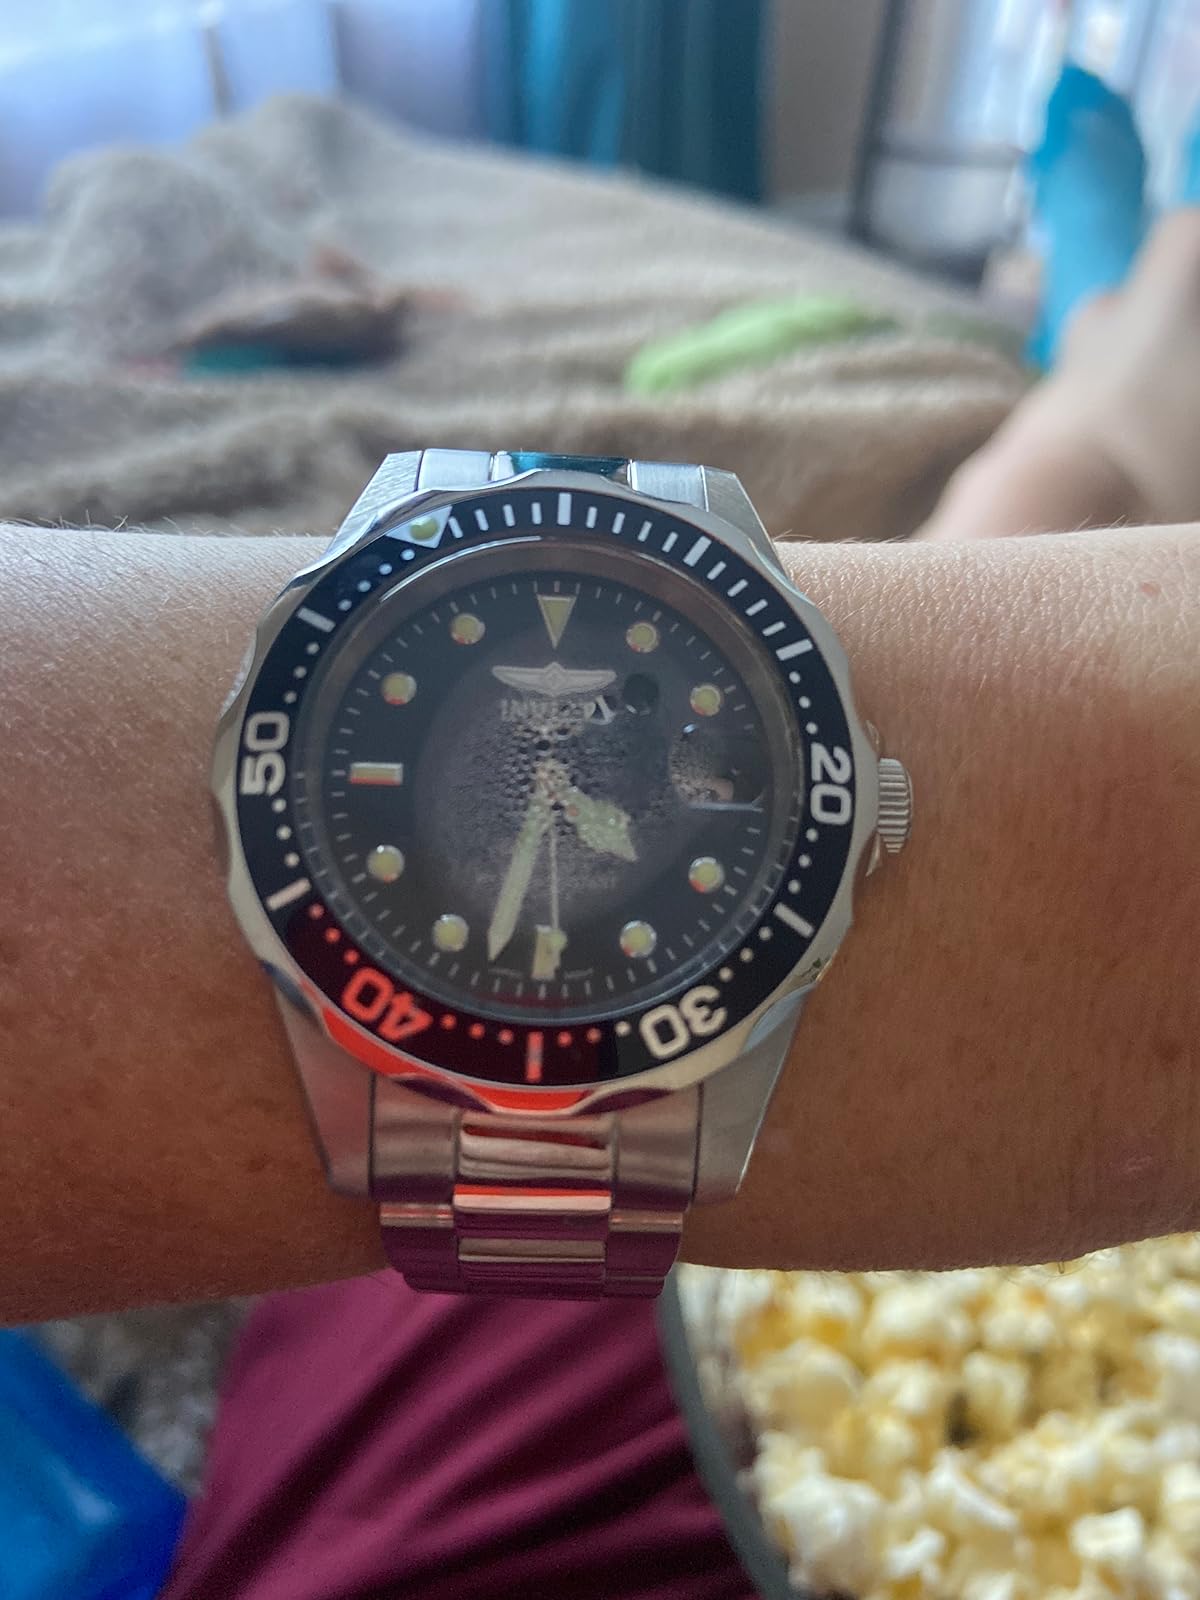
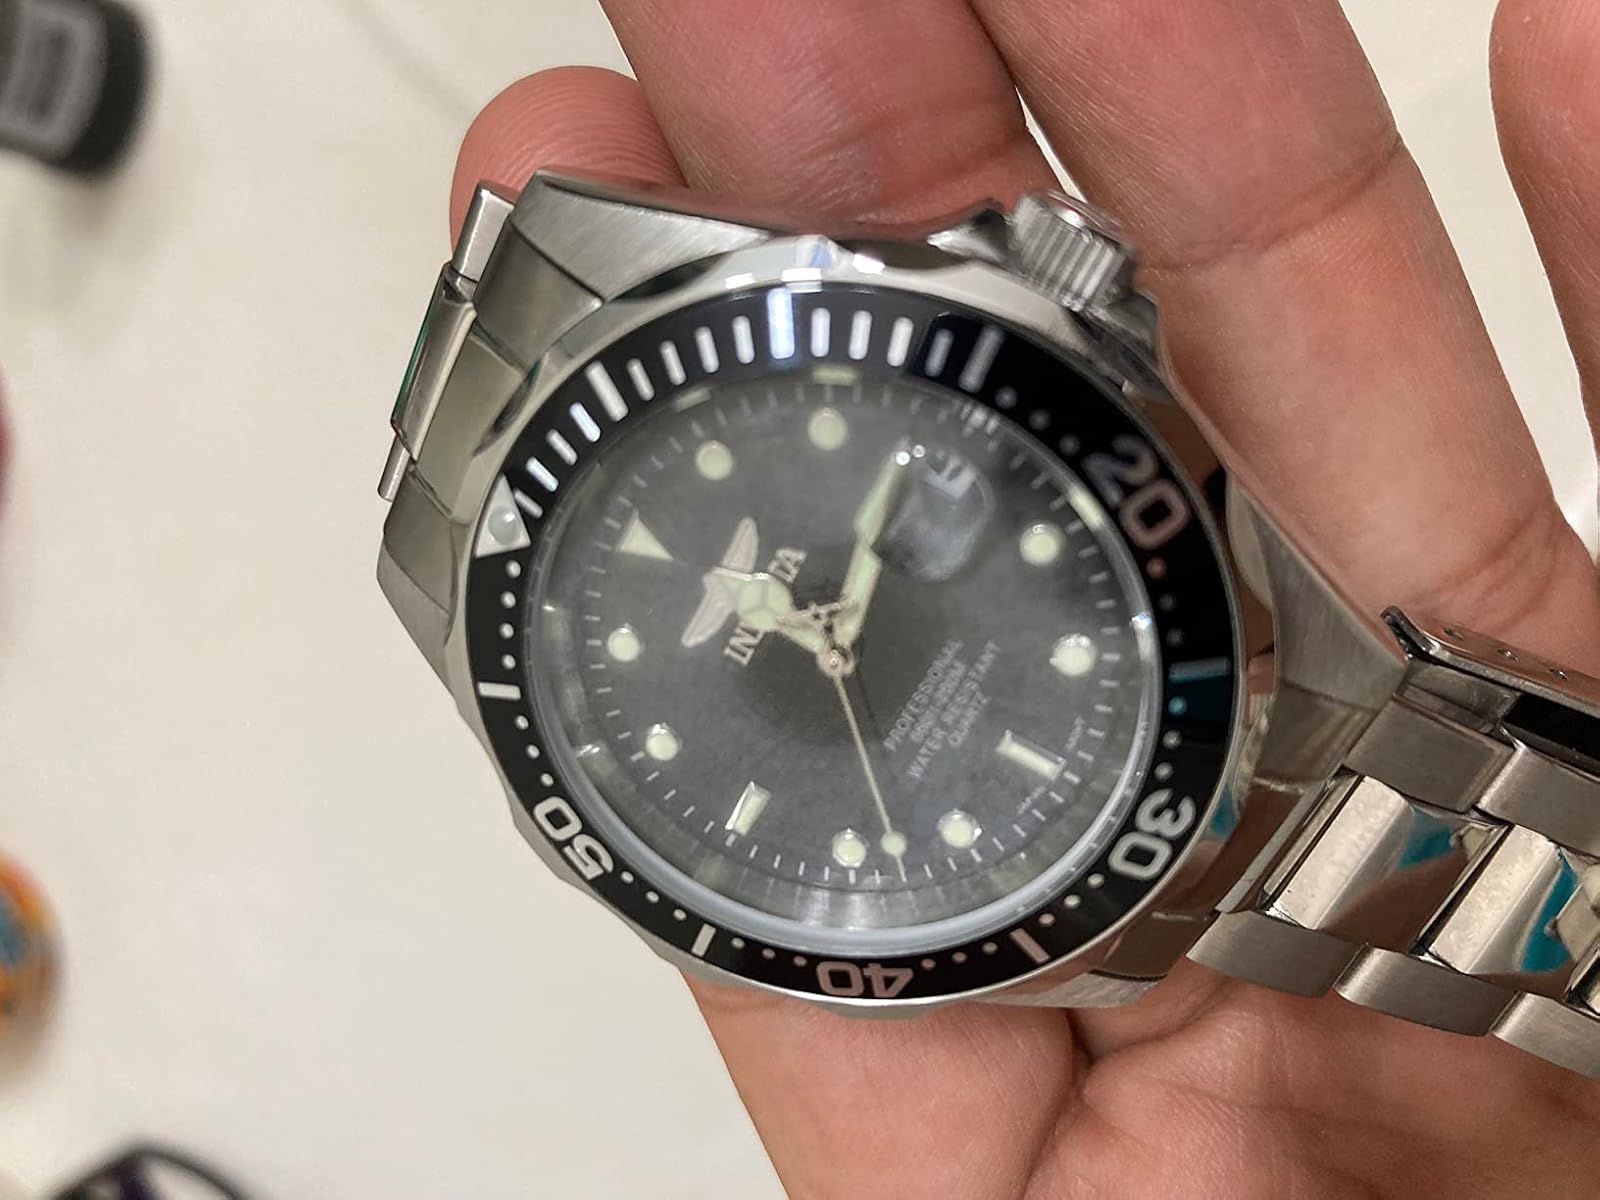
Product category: accessories_watch
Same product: yes